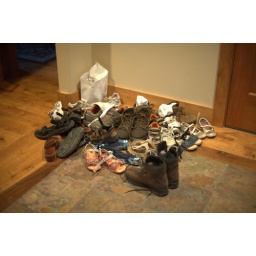
The pile o' shoes by the door